Albert J. duBois

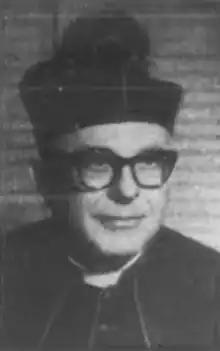
DuBois in 1955

Albert Julius duBois (June 9, 1906 — June 6, 1980) was an influential American Anglo-Catholic priest during the 20th century.